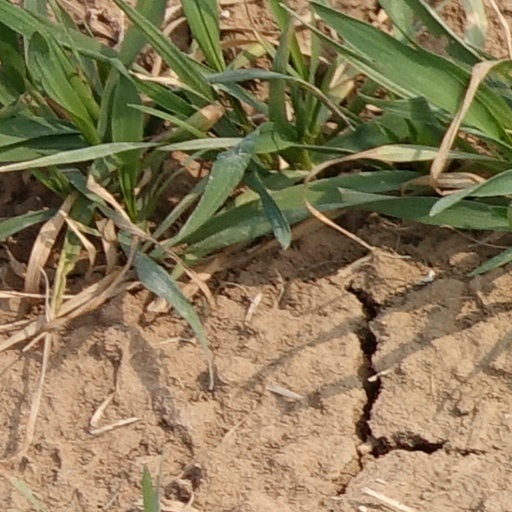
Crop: wheat